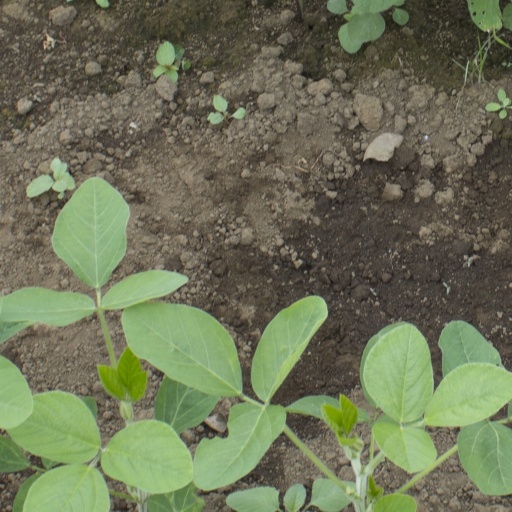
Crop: soybean